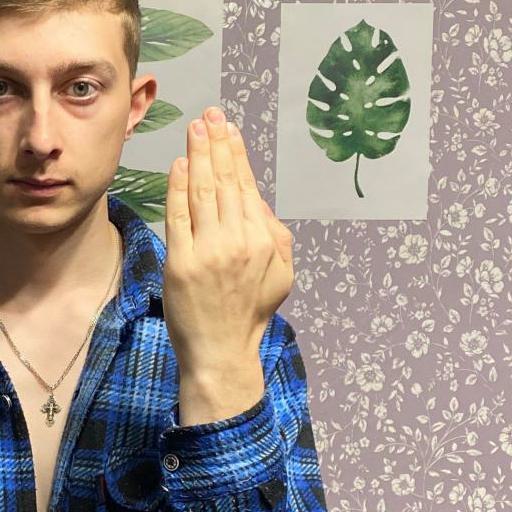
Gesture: stop_inverted